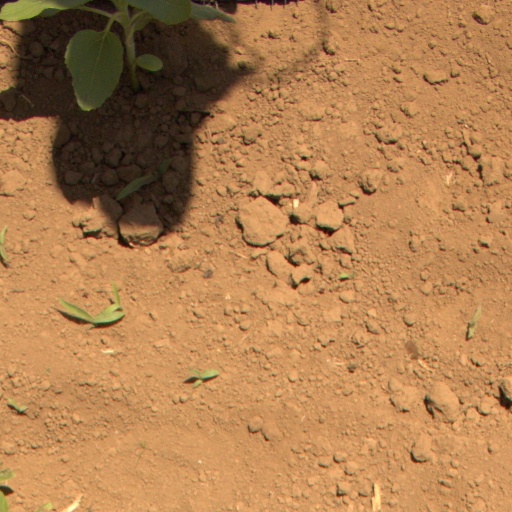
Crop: Jerusalem artichoke